End of the Line (1987 film)

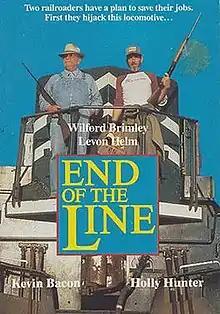
Film poster

End of the Line is a 1987 American drama film directed by Jay Russell in his directorial debut. Produced by Lewis M. Allen, Peter Newman and Mary Steenburgen, the film was shot in Arkansas.